Spider Bridge at Falls of Schuylkill

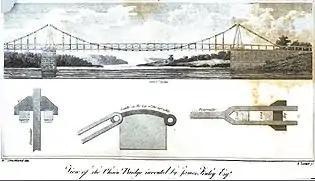
"View of the Chain Bridge invented by James Finley Esq." "The Port Folio", June 1810, William Strickland, delineator.

The Chain Bridge at Falls of Schuylkill, an iron-chain suspension bridge designed by James Finley, was built at Falls of Schuylkill in 1808. It was among the earliest suspension bridges erected in the United States. To supply materials for its construction, ironmakers Josiah White and Erskine Hazard built a rolling mill along the river near the bridge's eastern abutment.